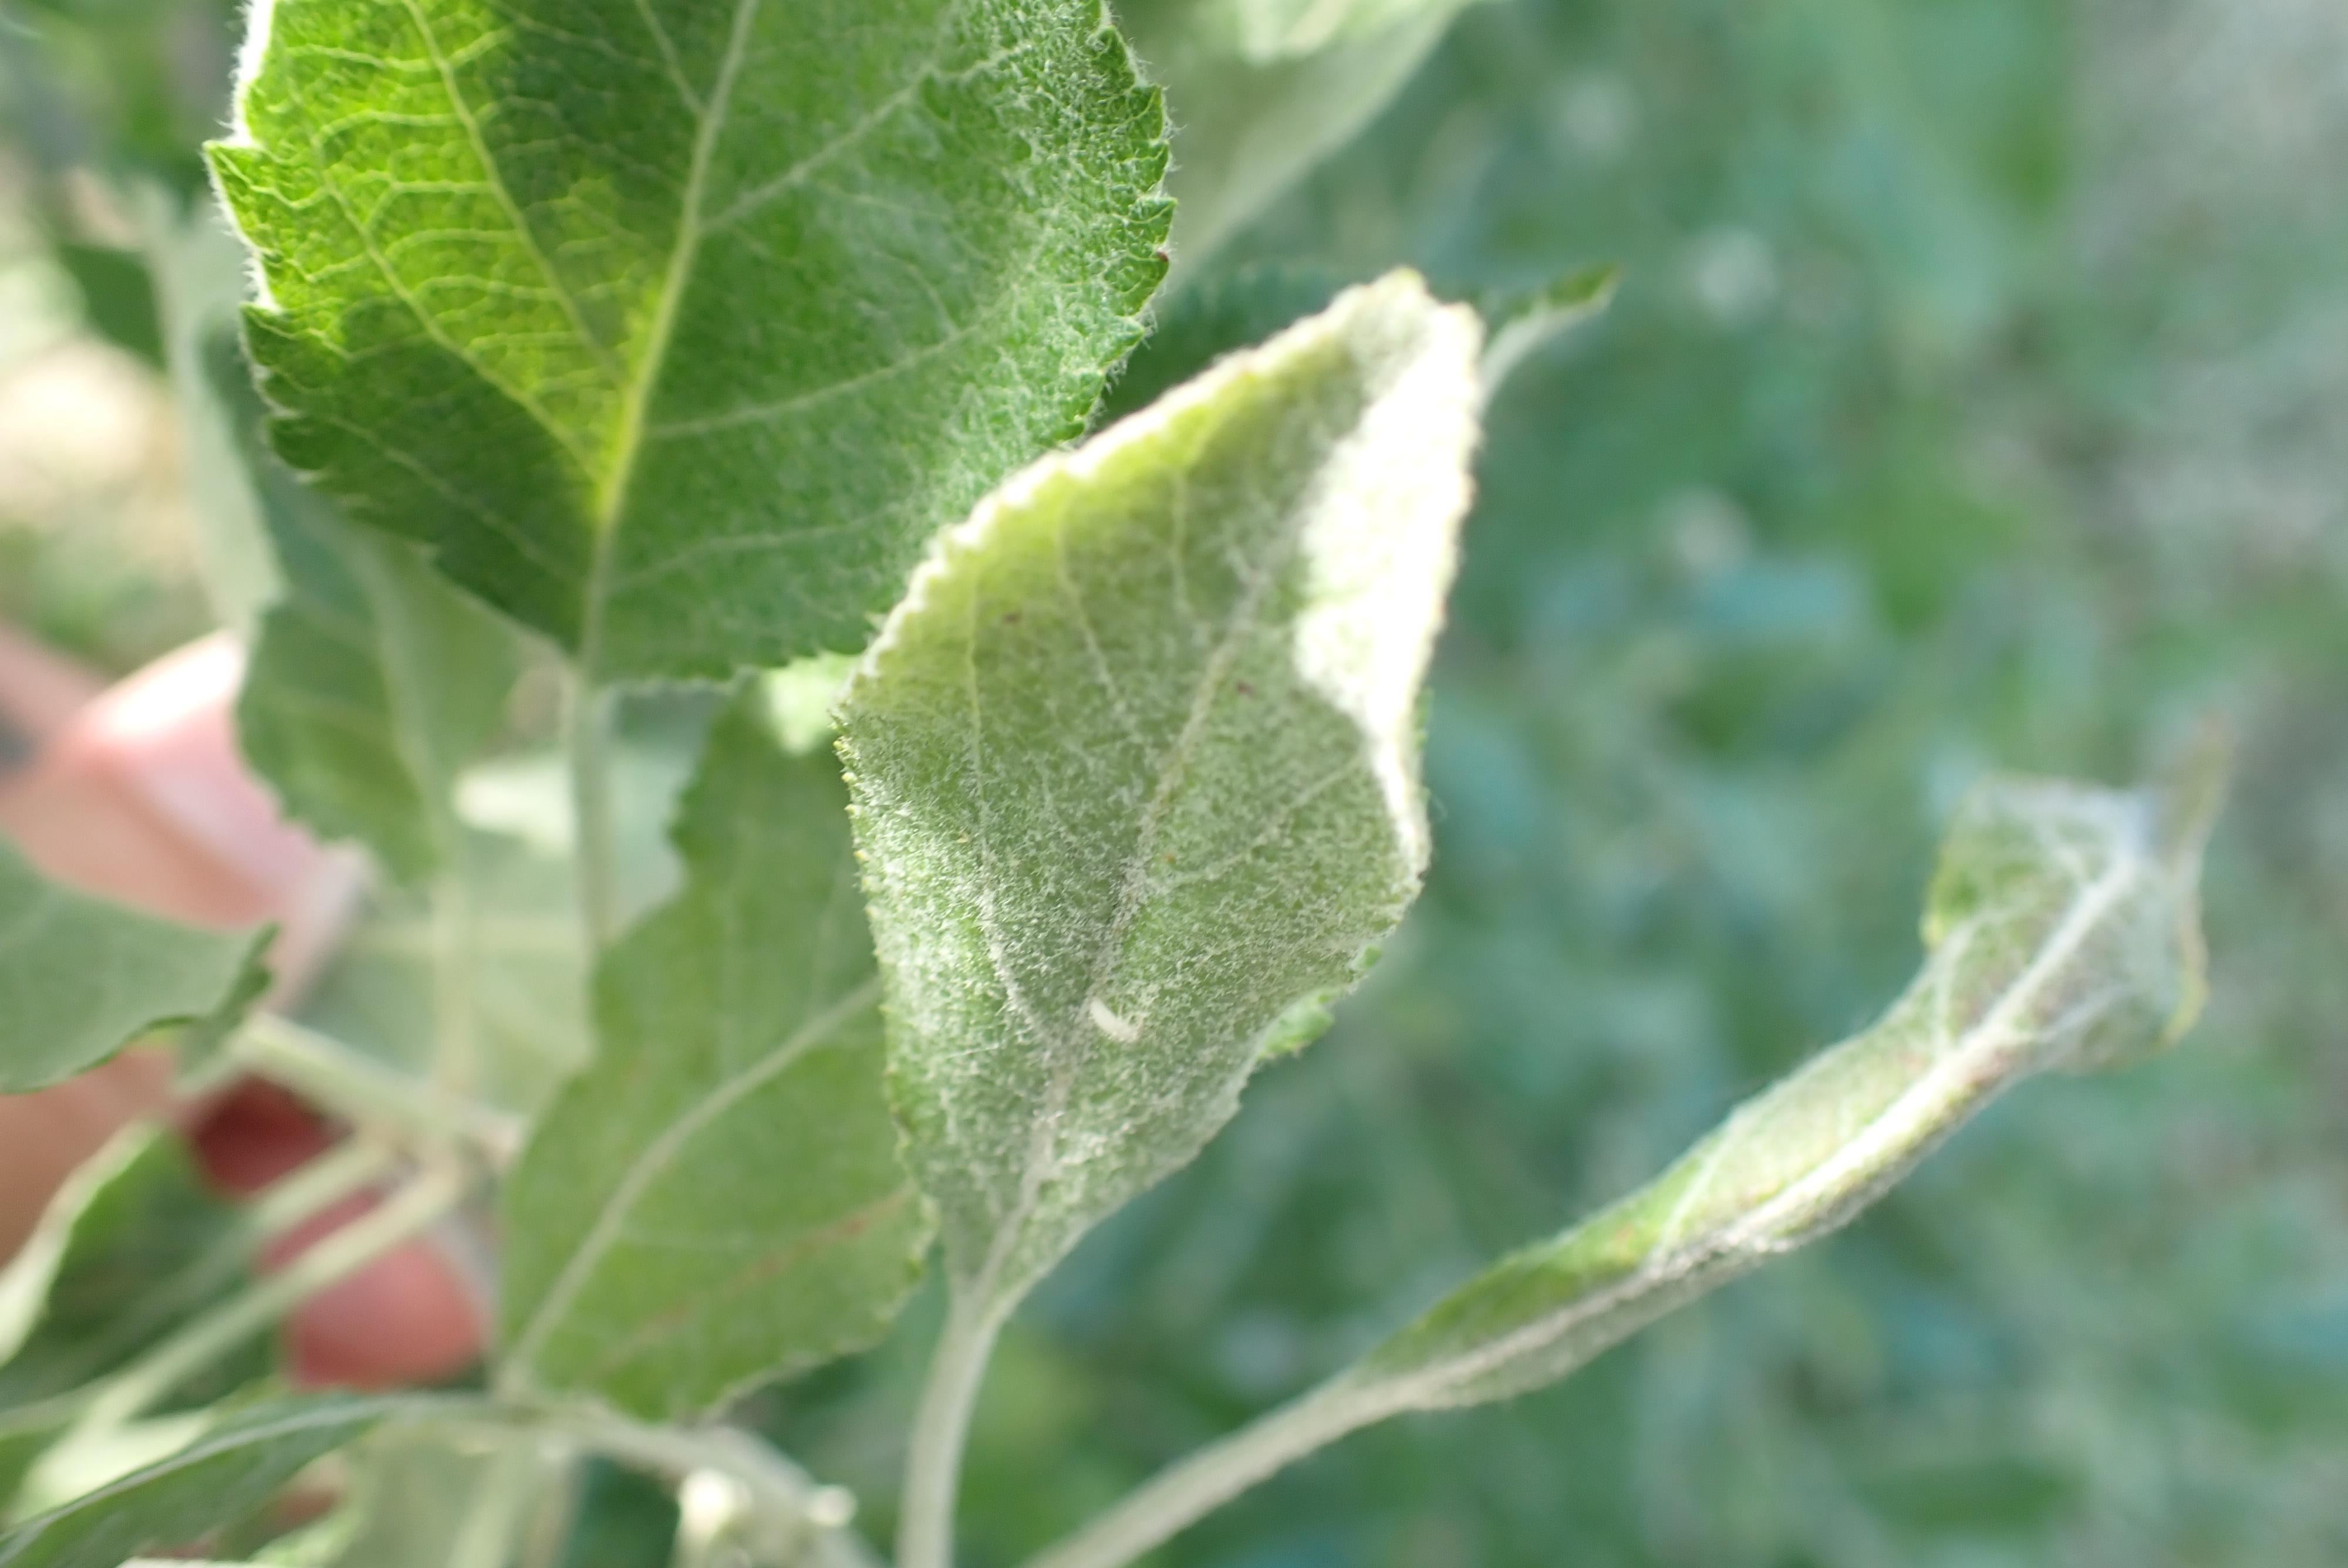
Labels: powdery_mildew